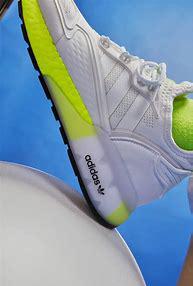
Brand: Adidas
Model: ZX 2K